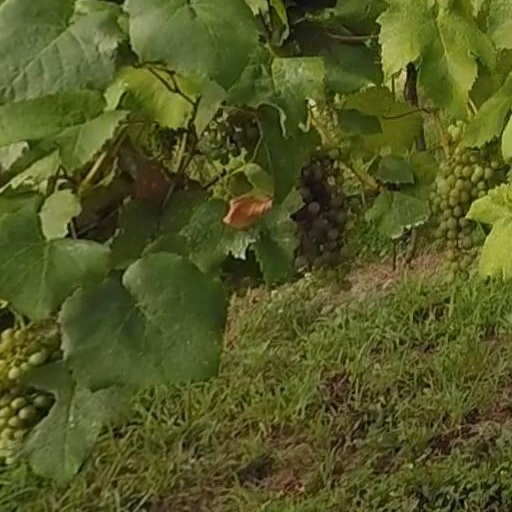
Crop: grape